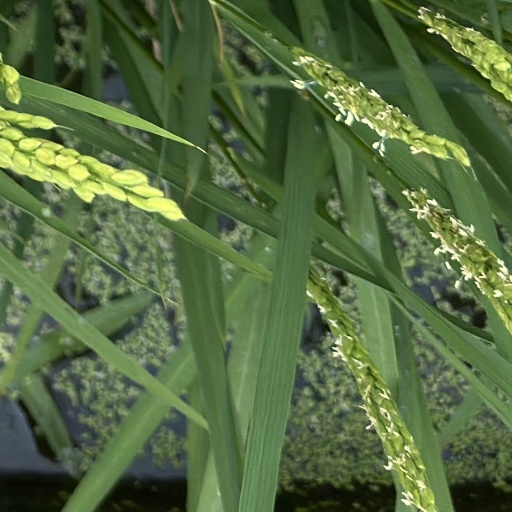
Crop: rice